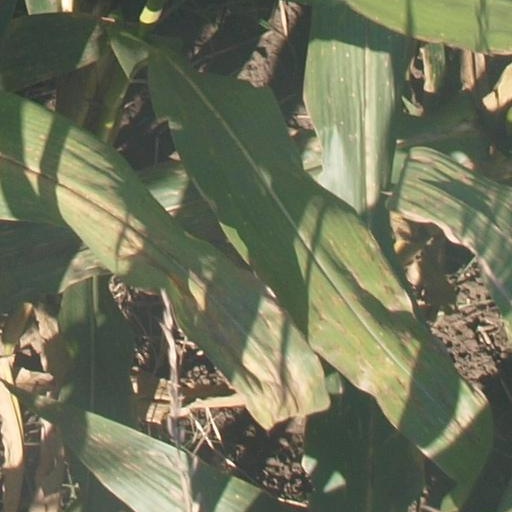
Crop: maize; corn